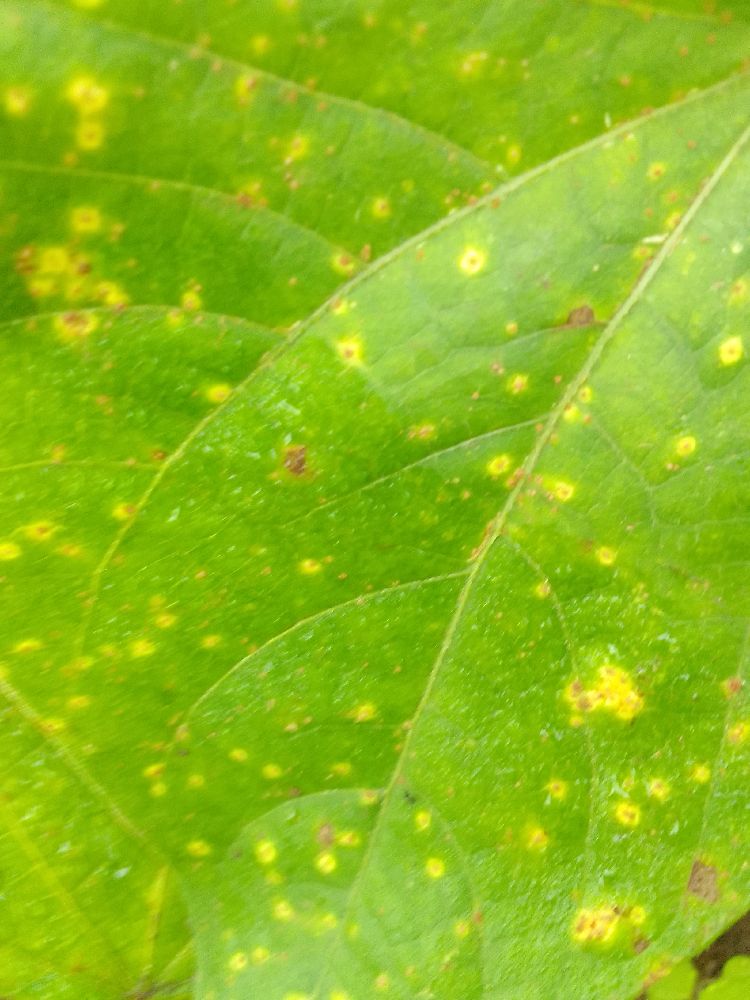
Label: rust